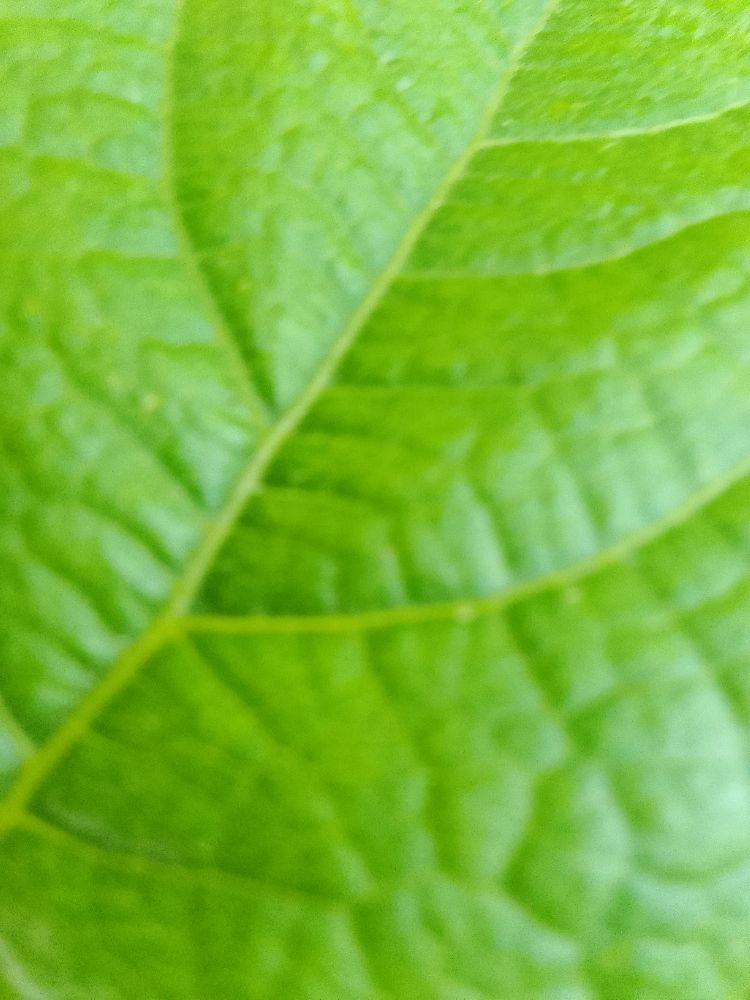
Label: healthy